Characters of The Last of Us

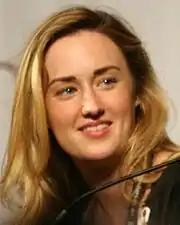
A 30-year-old woman with long, blonde hair, smiling at someone to the right of the camera.

Ellie (Ashley Johnson) is a fourteen-year-old orphan and the other main playable character in the game, and one of the few characters to have never known life before the infection. Much of her backstory is revealed in the additional content "" and the comic book miniseries "".